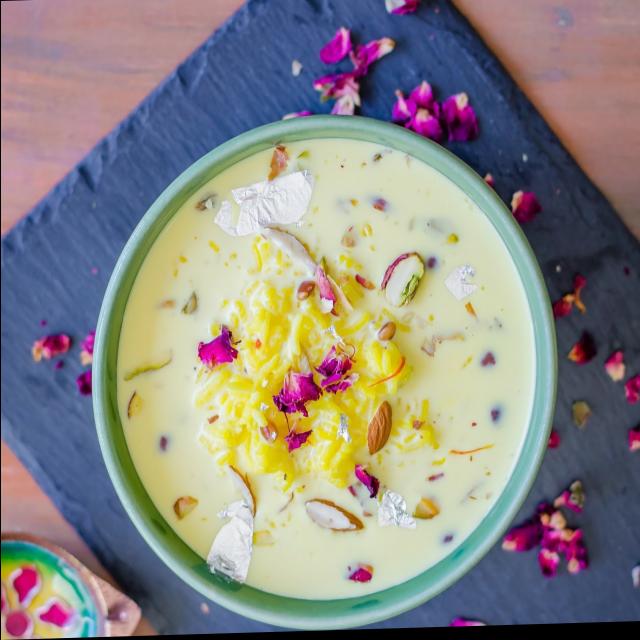
Dish: kheer